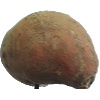
Label: potato_sweet